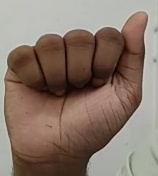
ASL sign: A